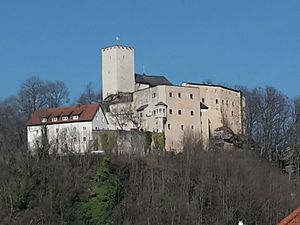
Falkenstein (Bayern)
Slot Falkenstein
Falkenstein er en købstad i Regierungsbezirk Oberpfalz i den østlige del af den tyske delstat Bayern, med godt 3.300 indbyggere. Den er administrationsby for Verwaltungsgemeinschaft Falkenstein. I 1961 blev byen anerkendt som kurby.